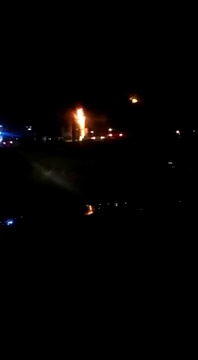
Fire: yes
Smoke: no